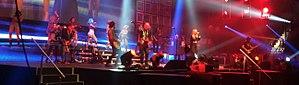
Lulu Hughes au Show Harley-Davidson à l'auditorium de Verdun, Montréal, Québec, Canada.
Lulu Hughes, est une chanteuse québécoise de type R'n'B, Rock et Blues.